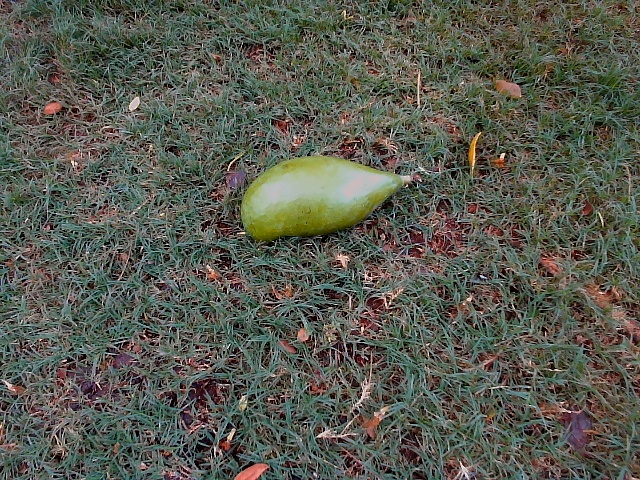
Label: Raw_Mango